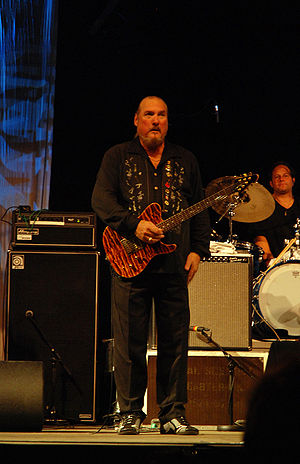
Steve Cropper / Tiden efter Stax
Steve Cropper ved Hamar Music Festival, 2007
Steven Lee Cropper er en amerikansk guitarist, sangskriver og musikproducer. Han er bedst kendt som værende guitaristen i den faste gruppe af studiemusikere Booker T. & the M.G.'s, der indspillede for pladeselskabet Stax Records og spillede backing for bl.a. Otis Redding, Sam & Dave, Carla Thomas, Rufus Thomas og Johnnie Taylor. Cropper producerede flere af indspilningerne, ligesom han var med til at skrive flere af sangene.